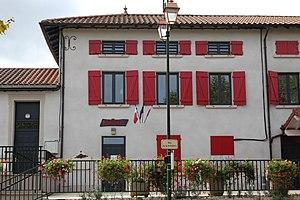
Mairie de Lapeyrouse, Ain.
Lapeyrouse est une commune française, située dans le département de l'Ain en région Auvergne-Rhône-Alpes.